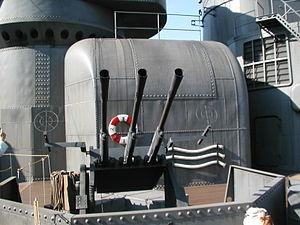
Le canon automatique de 25 mm Type 96 était un canon automatique utilisé par la Marine impériale japonaise pendant la Seconde Guerre mondiale.